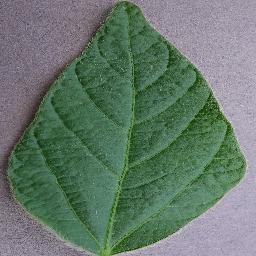
Label: Soybean___healthy